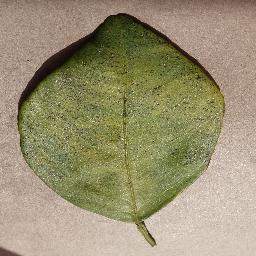
Label: Orange___Haunglongbing_(Citrus_greening)